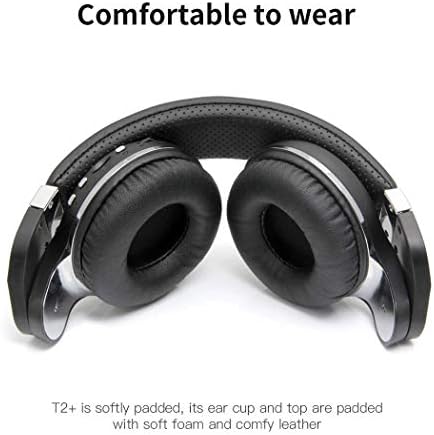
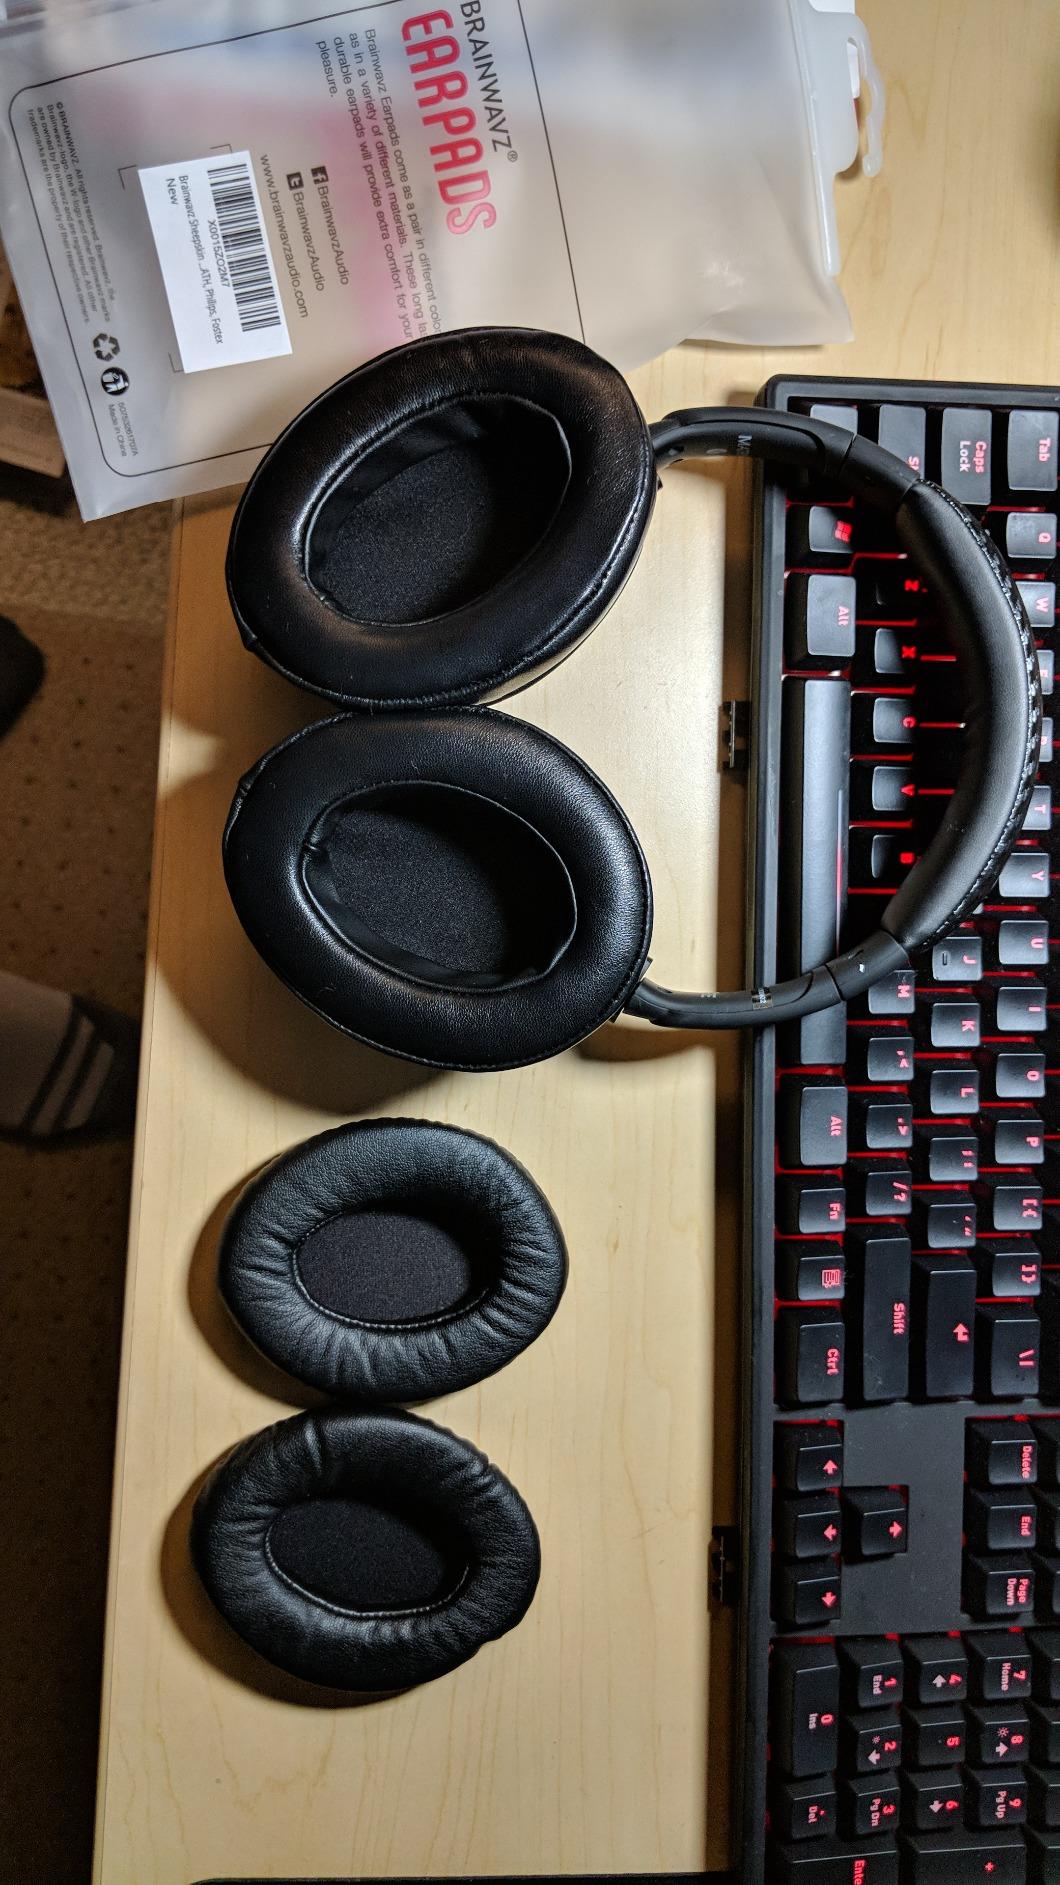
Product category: headphones
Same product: no